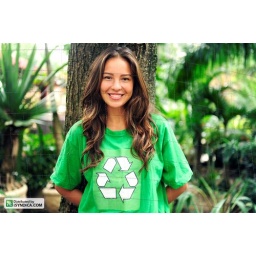
young environmental activist in the forest wearing a green recycle t-shirt